Vitalii Markiv

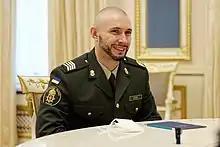

Vitalii Mykhailovych Markiv (born 16 August 1989) is a Ukrainian former military commander of the General Serhiy Kulchytsky Battalion of the National Guard of Ukraine. He was prosecuted and convicted by an Italian court for directing mortar fire that killed Russian dissident and journalist Andrei Mironov and Italian photojournalist Andrea Rocchelli near the city of Sloviansk. His conviction was eventually overturned, and he was fully acquitted by Supreme Court of Cassation of Italy.